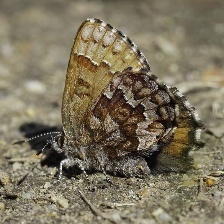
Species: EASTERN PINE ELFIN